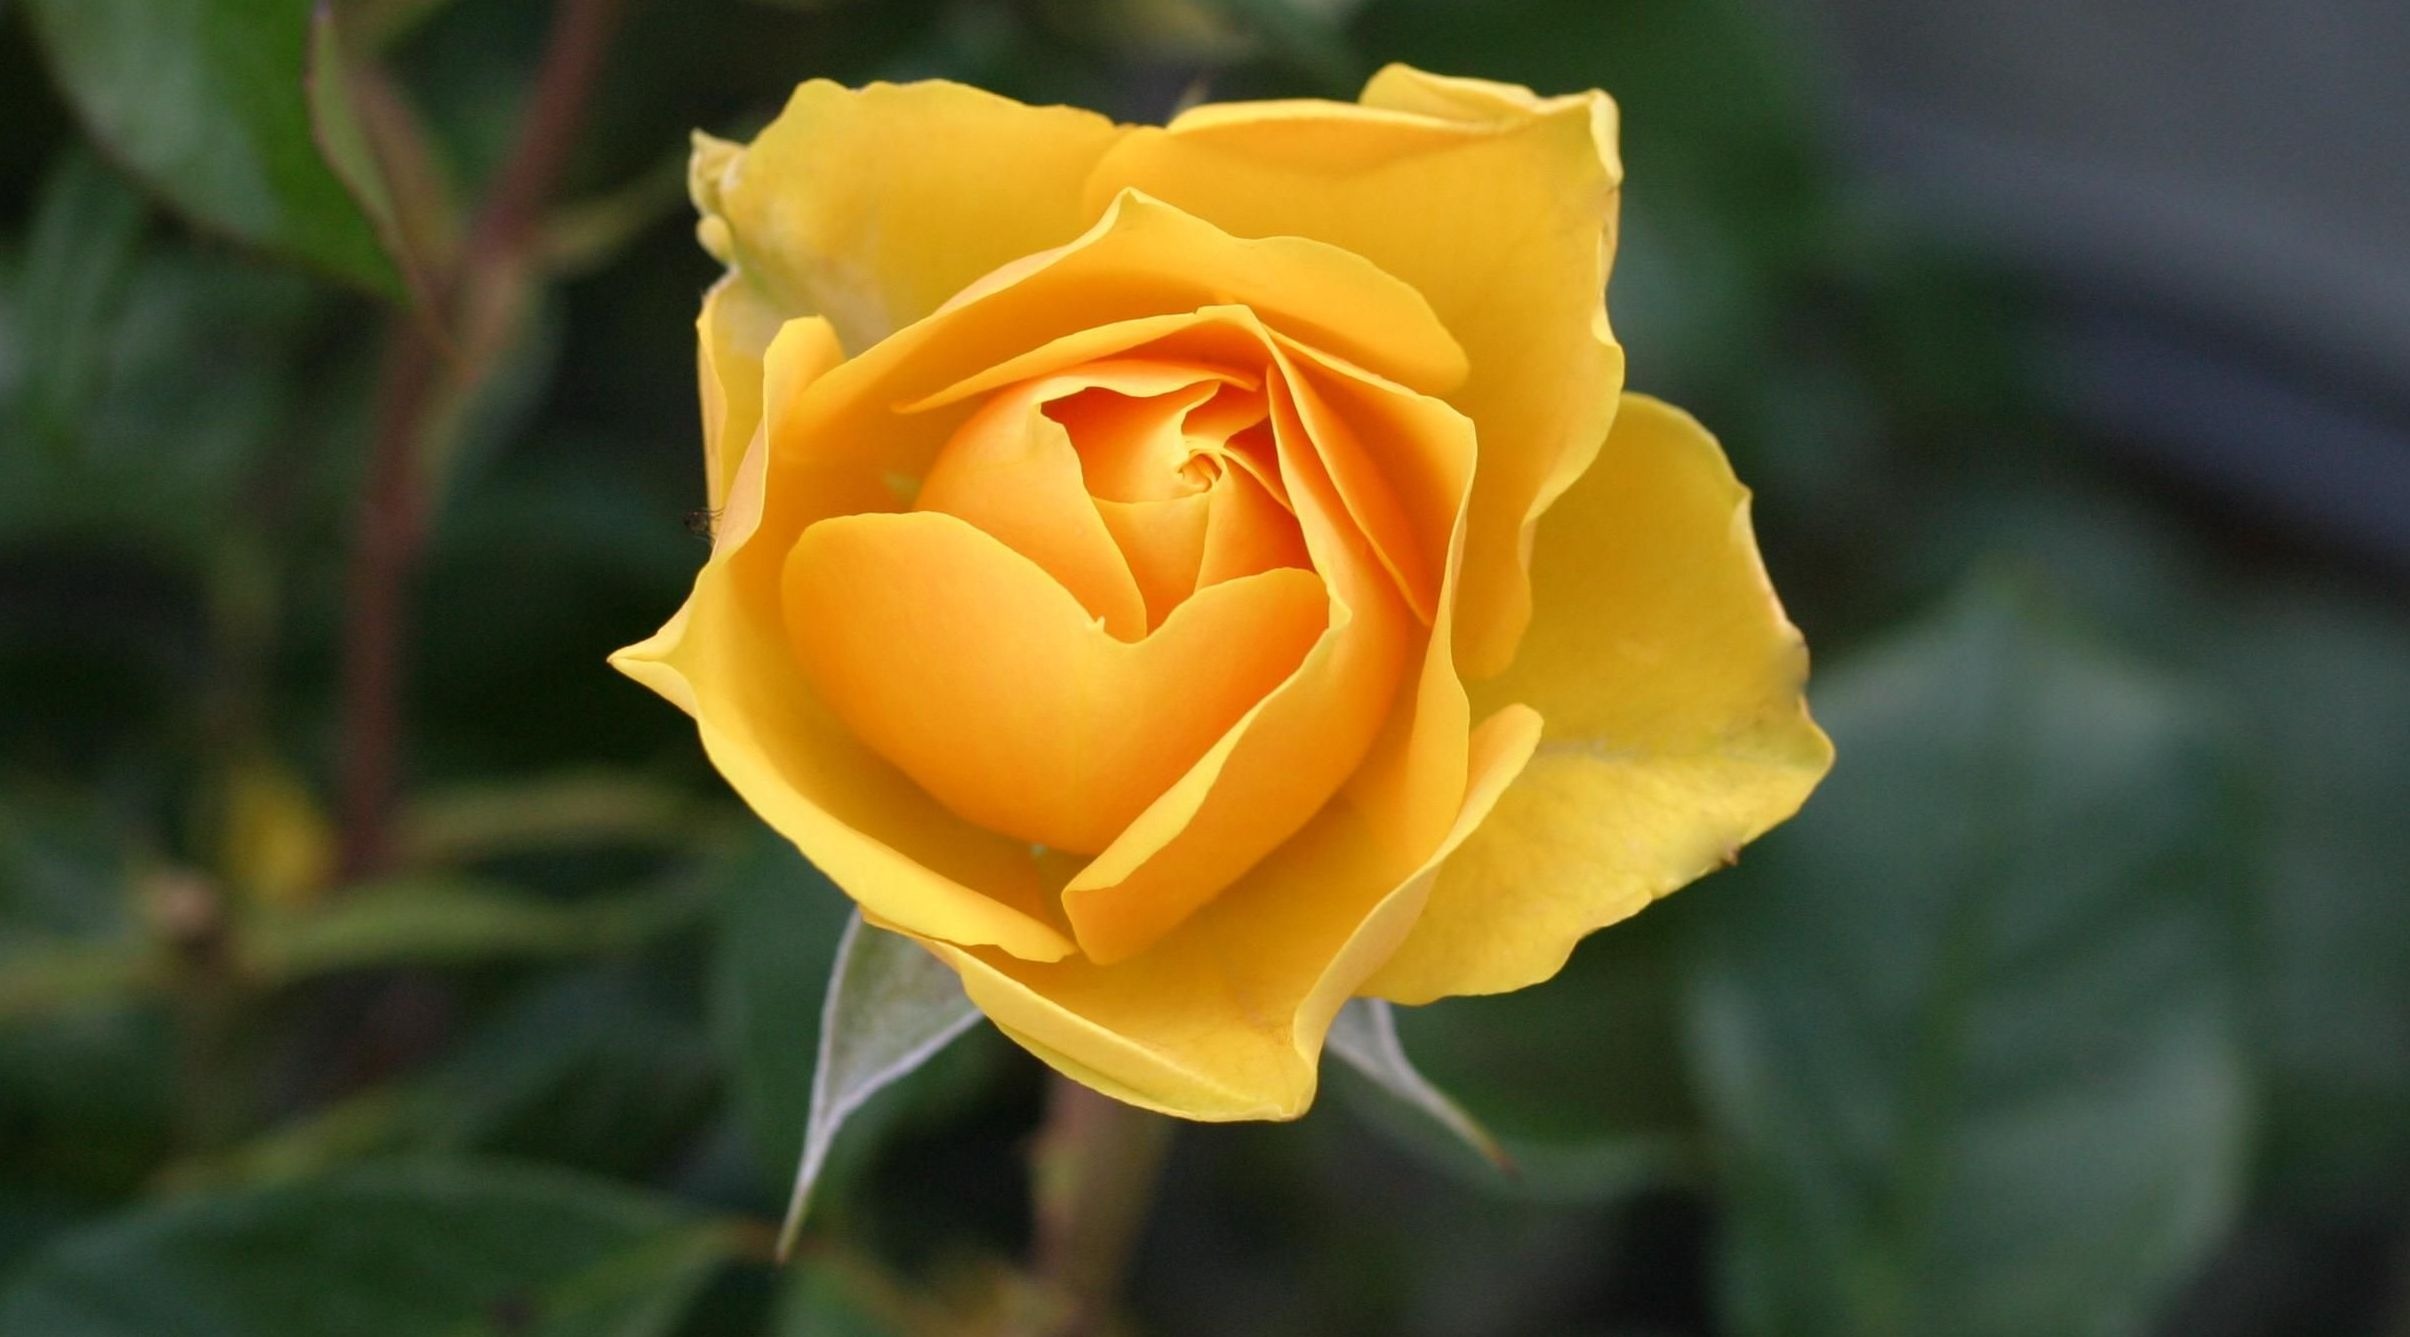
flower, yellow, rose, plant, flora, floribunda, garden roses, land plant, rose family, flowering plant, macro photography, austrian briar, petal, plant stem, rose order